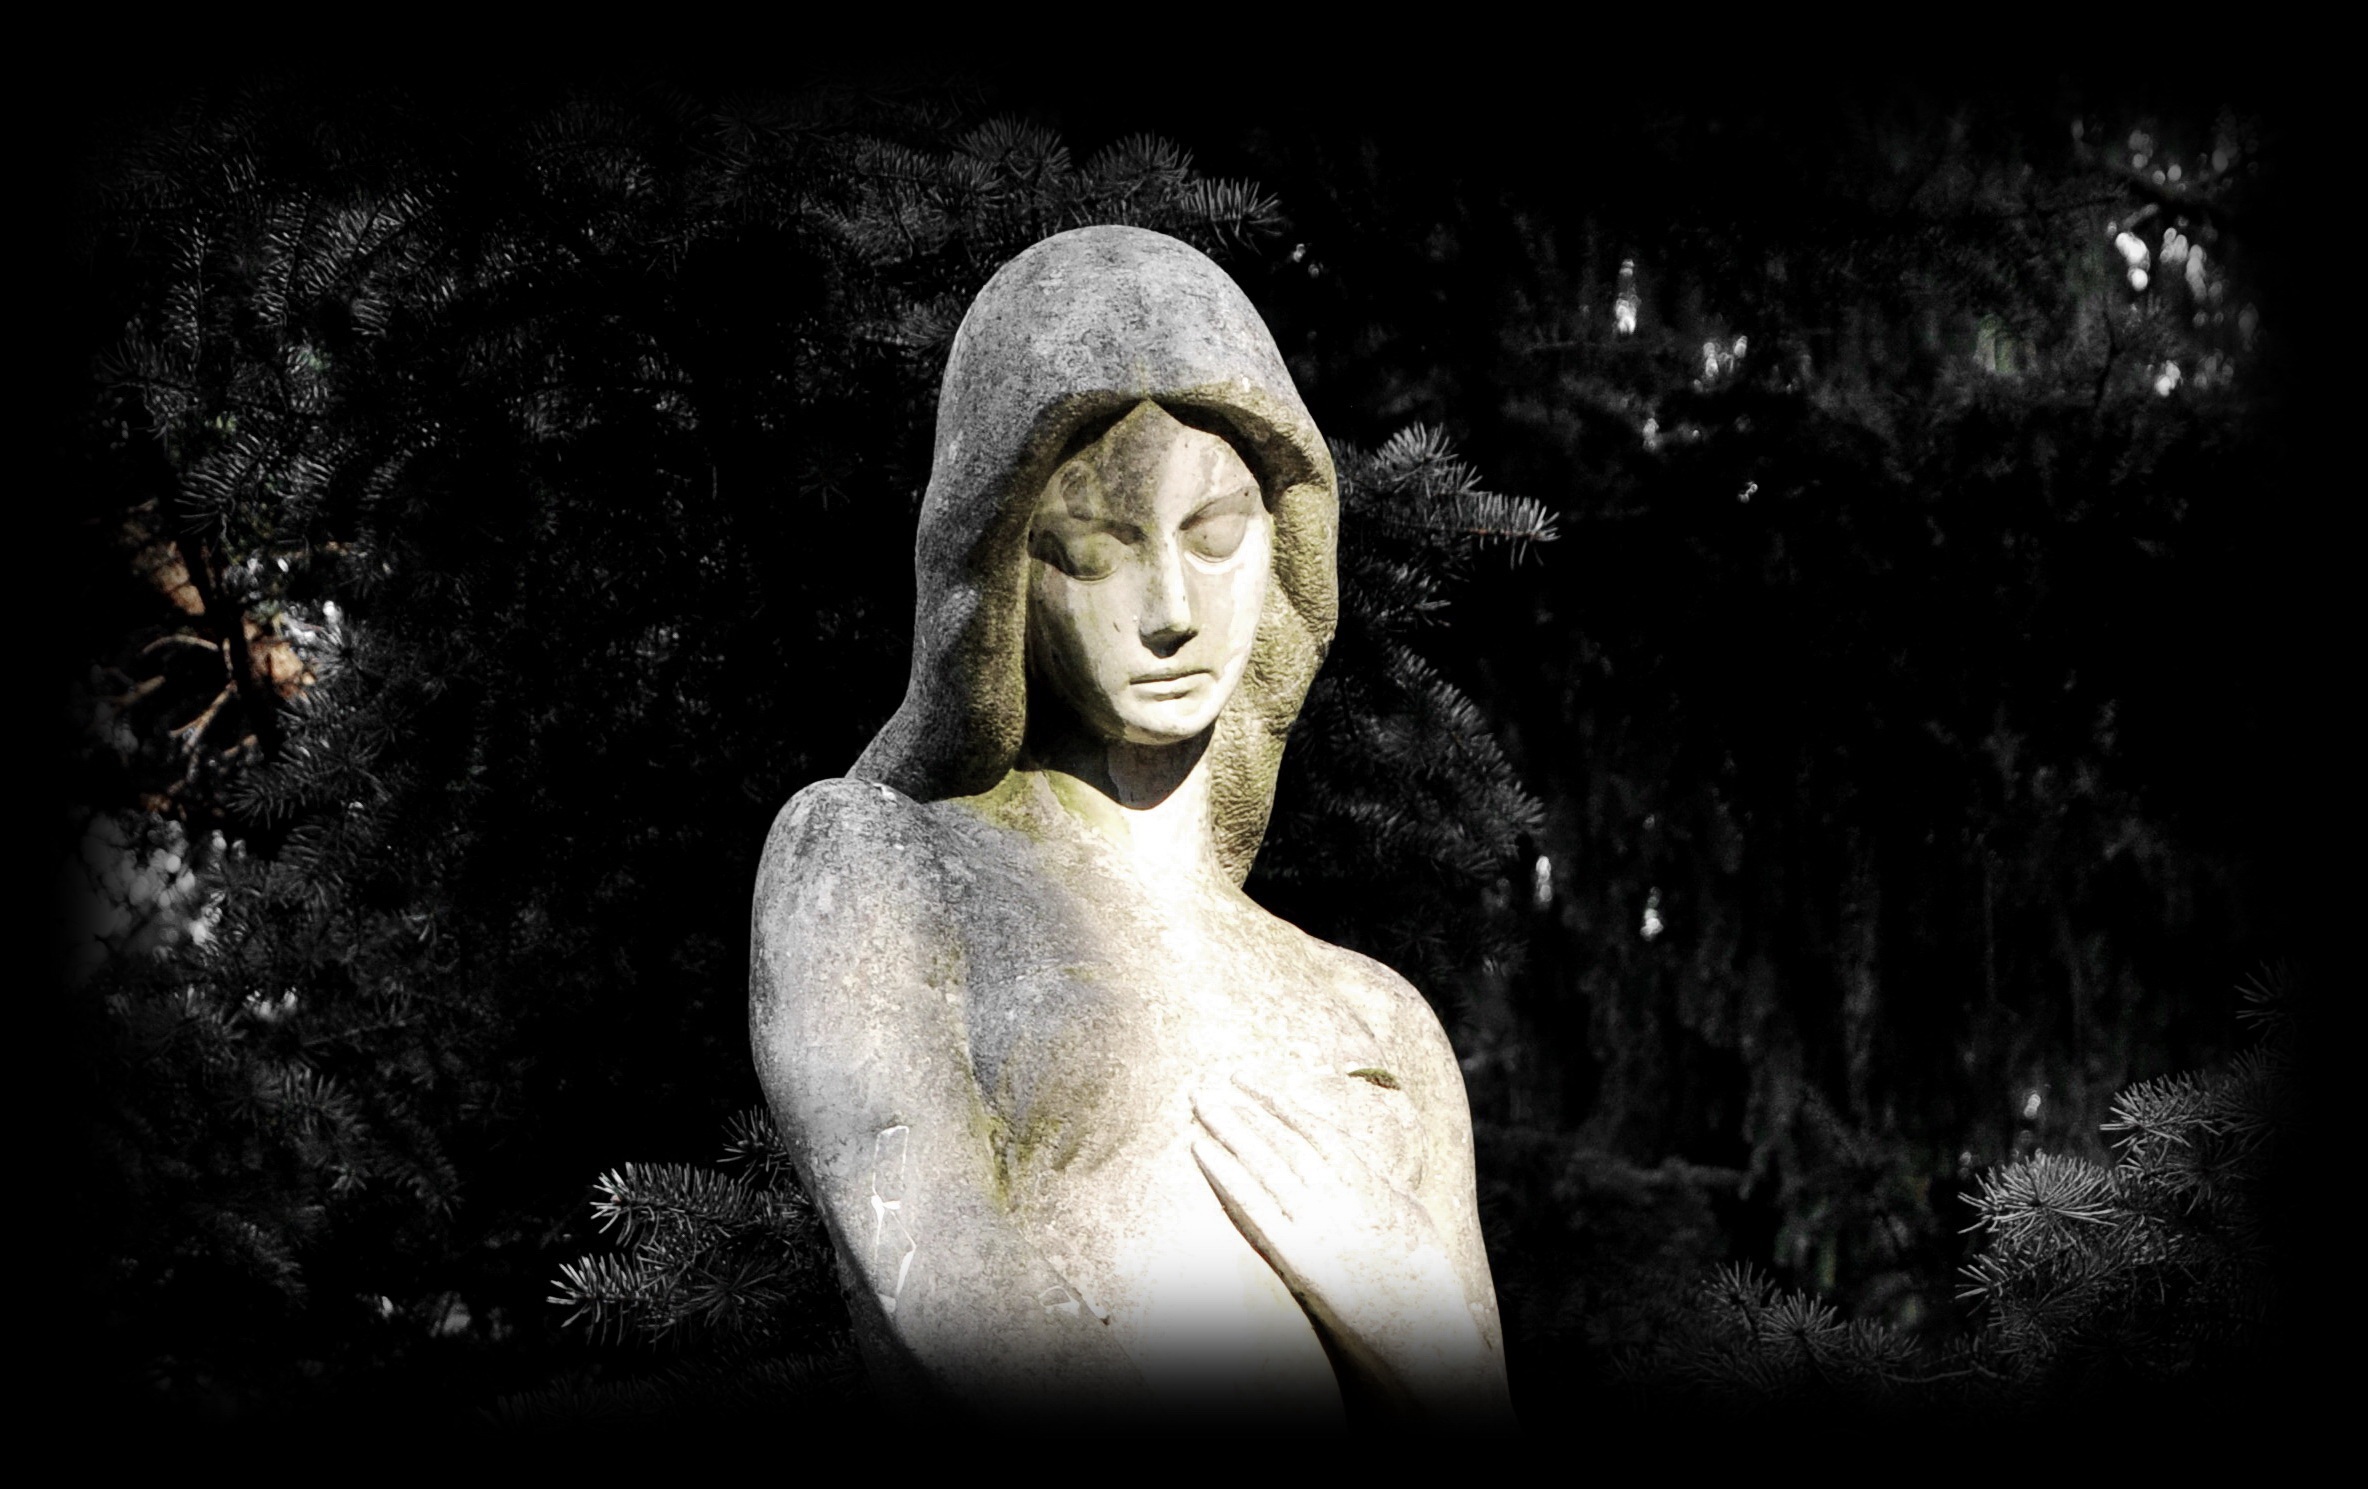
black and white, woman, photography, monument, statue, darkness, monochrome, sculpture, art, mythology, memento, fictional character, monochrome photography, computer wallpaper